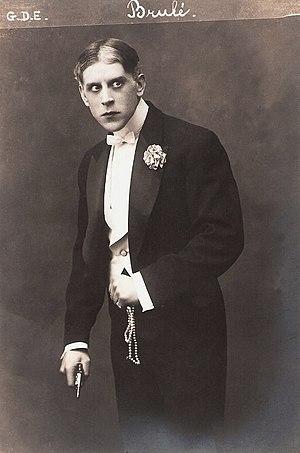
Photographie d'André Brulé interprétant Arsène Lupin, carte postale, vers 1909.
Arsène Lupin est un personnage de fiction français créé par Maurice Leblanc. Ce gentleman cambrioleur est particulièrement connu pour son talent à user de déguisements et changer d'identité pour commettre ses délits.